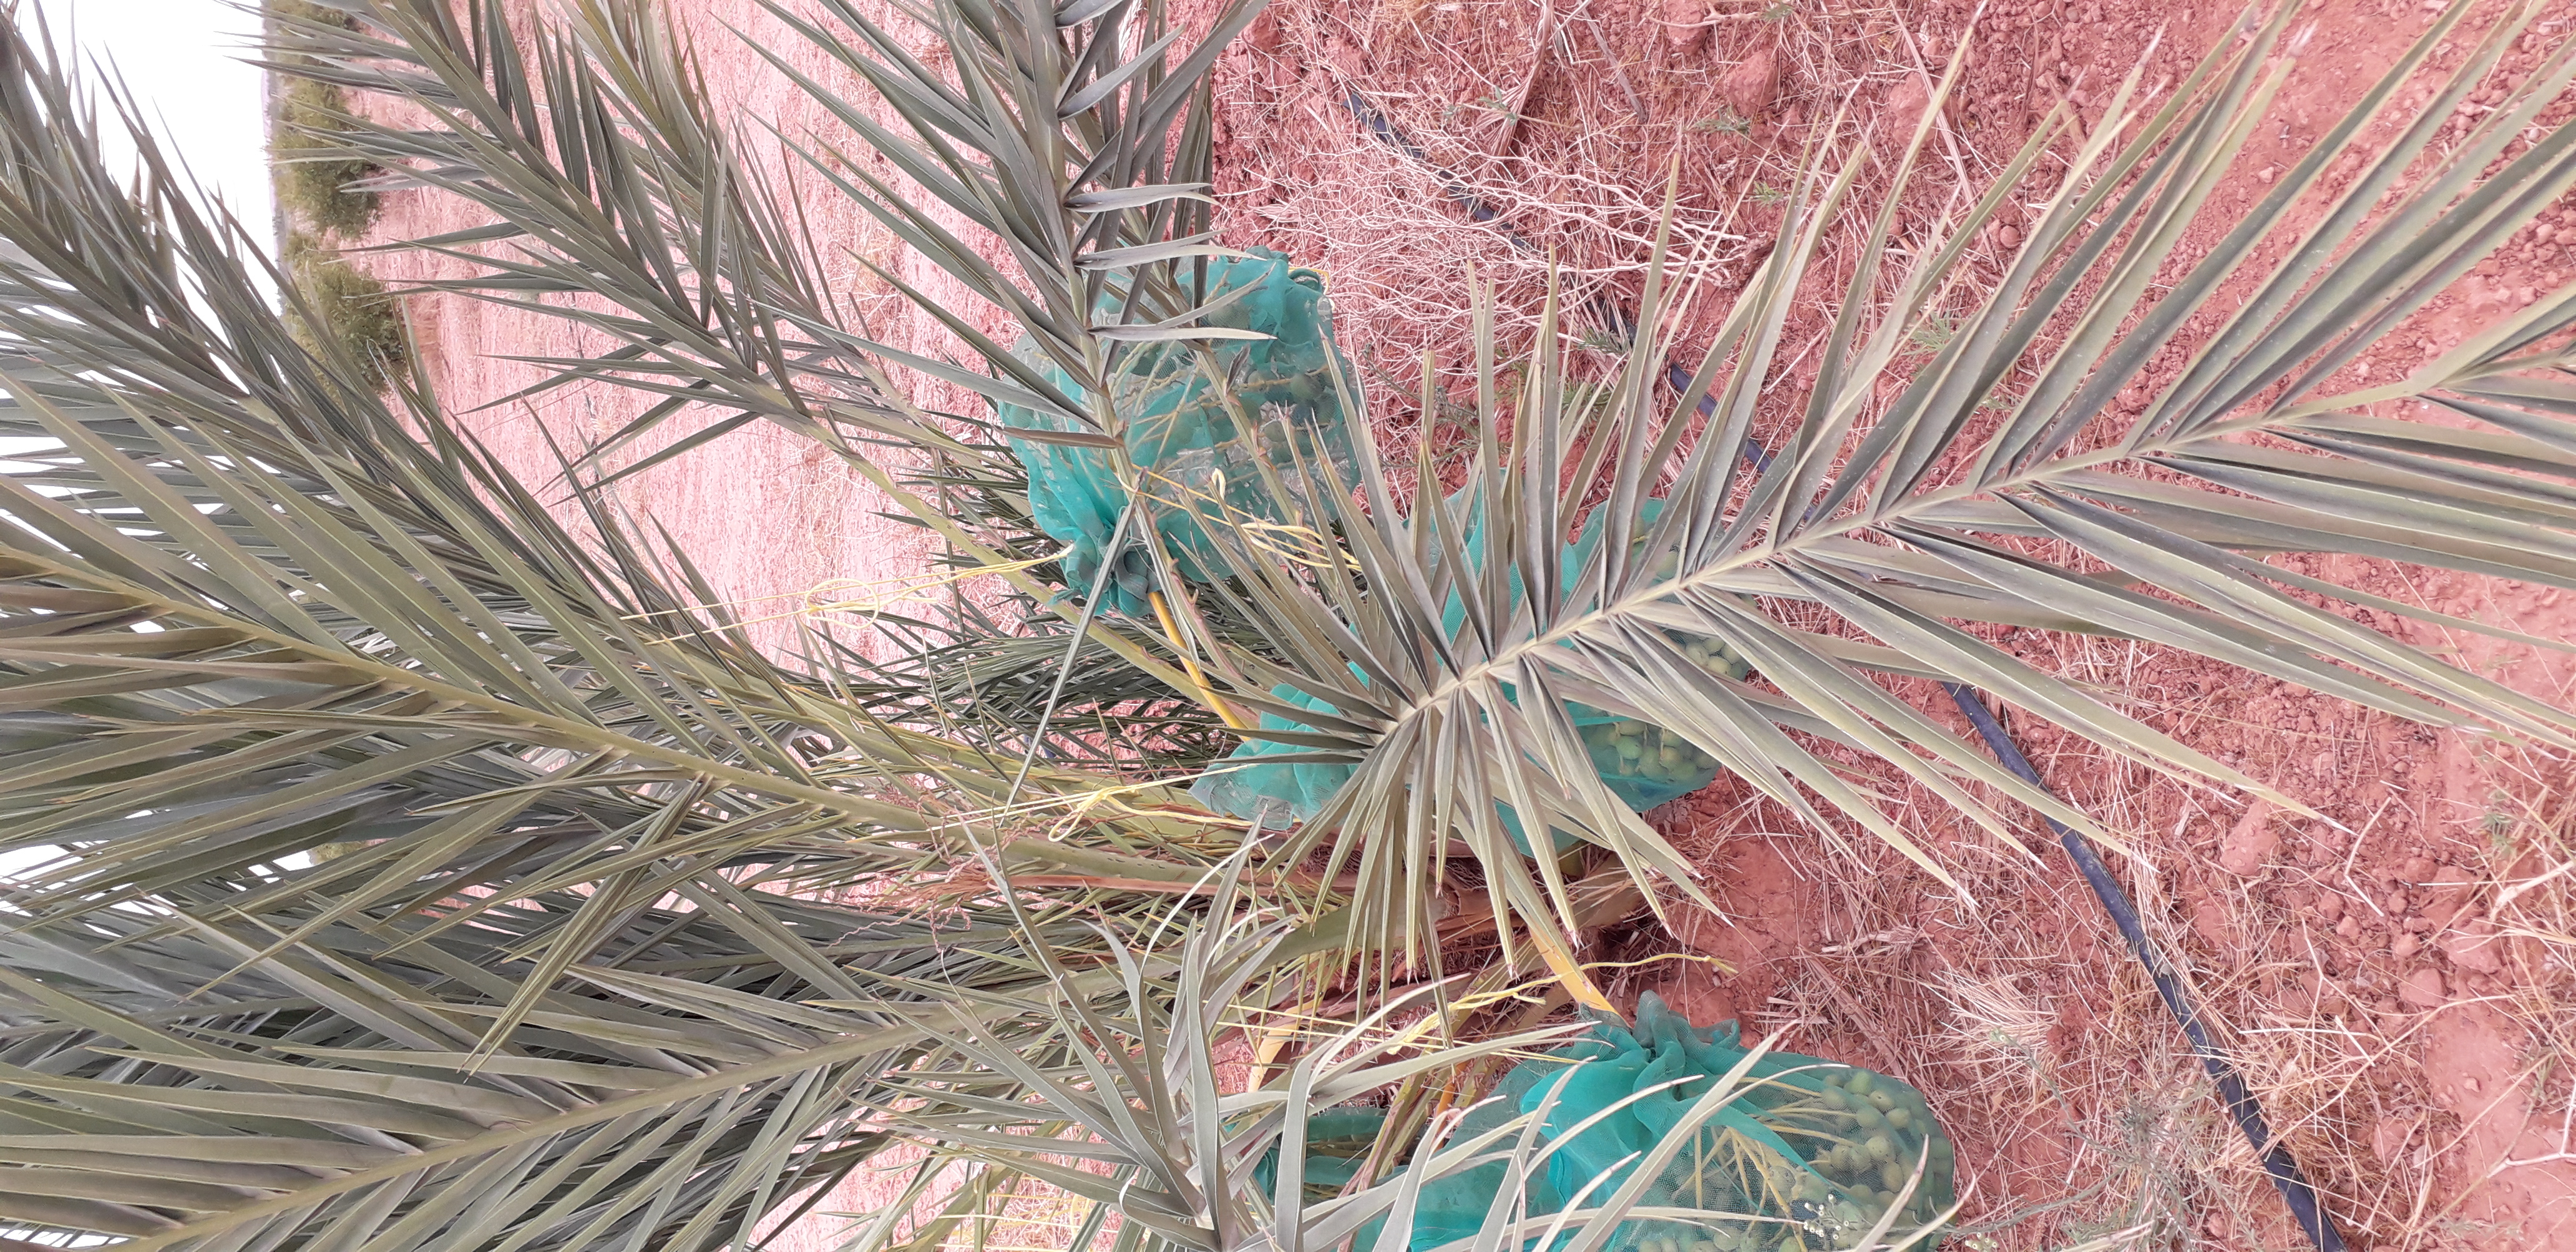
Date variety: kholt